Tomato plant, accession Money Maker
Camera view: tilt-top (135 deg); turntable rotation: 30 degrees
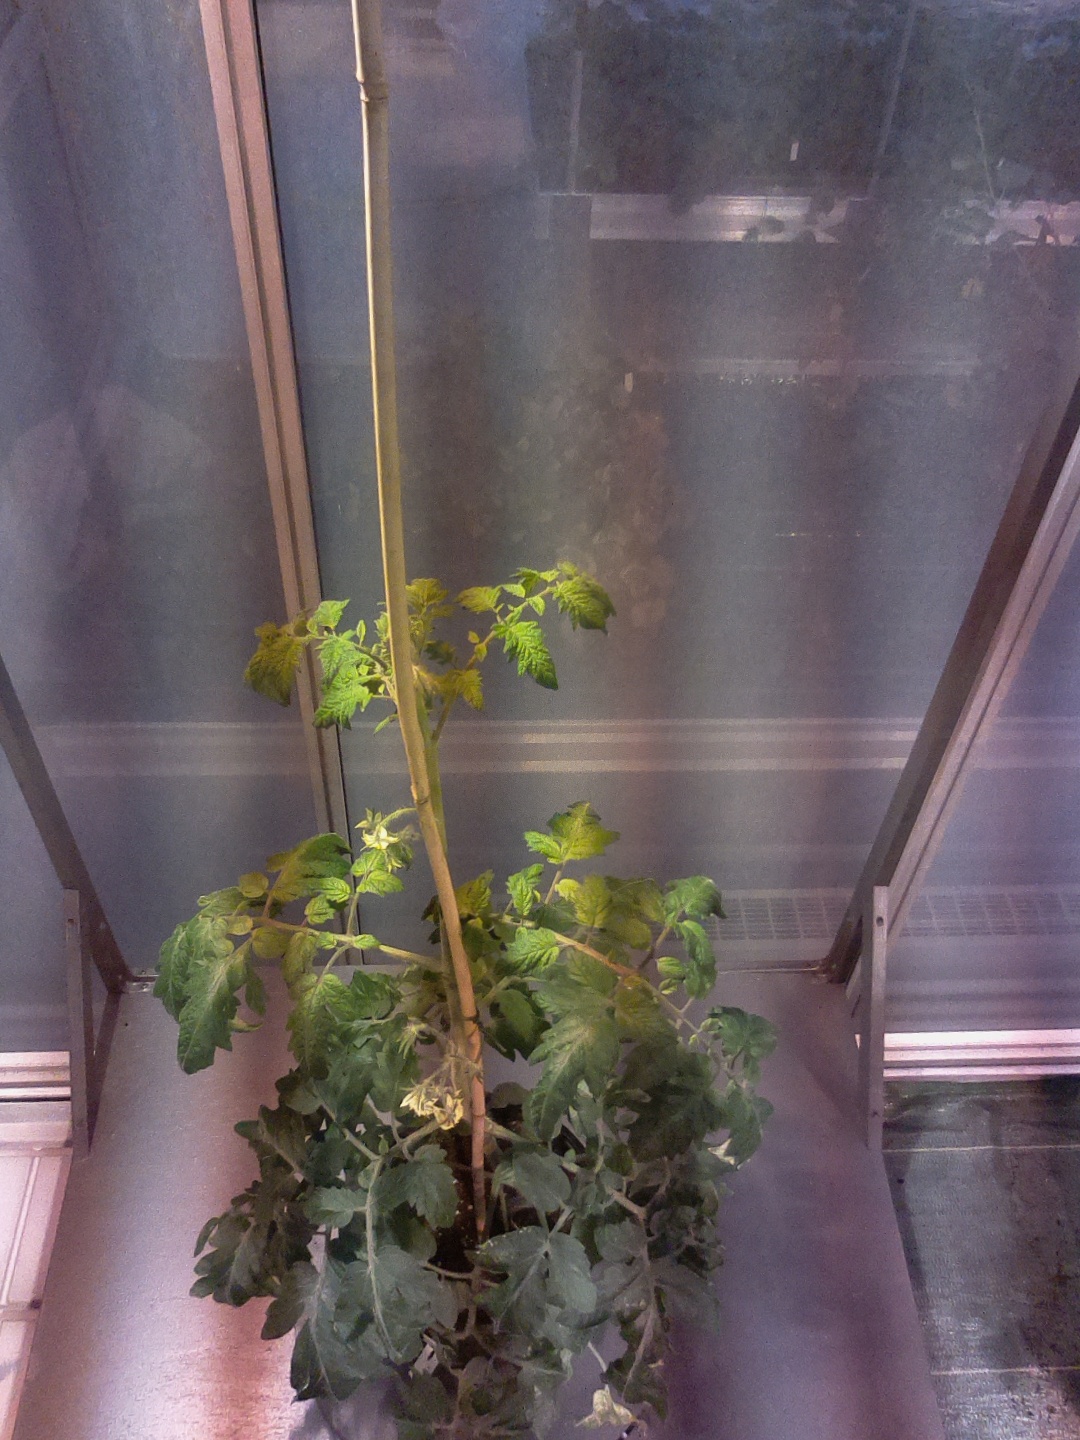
BBCH growth stage 67: Full flowering, 70%-80% of flowers open, more petals falling